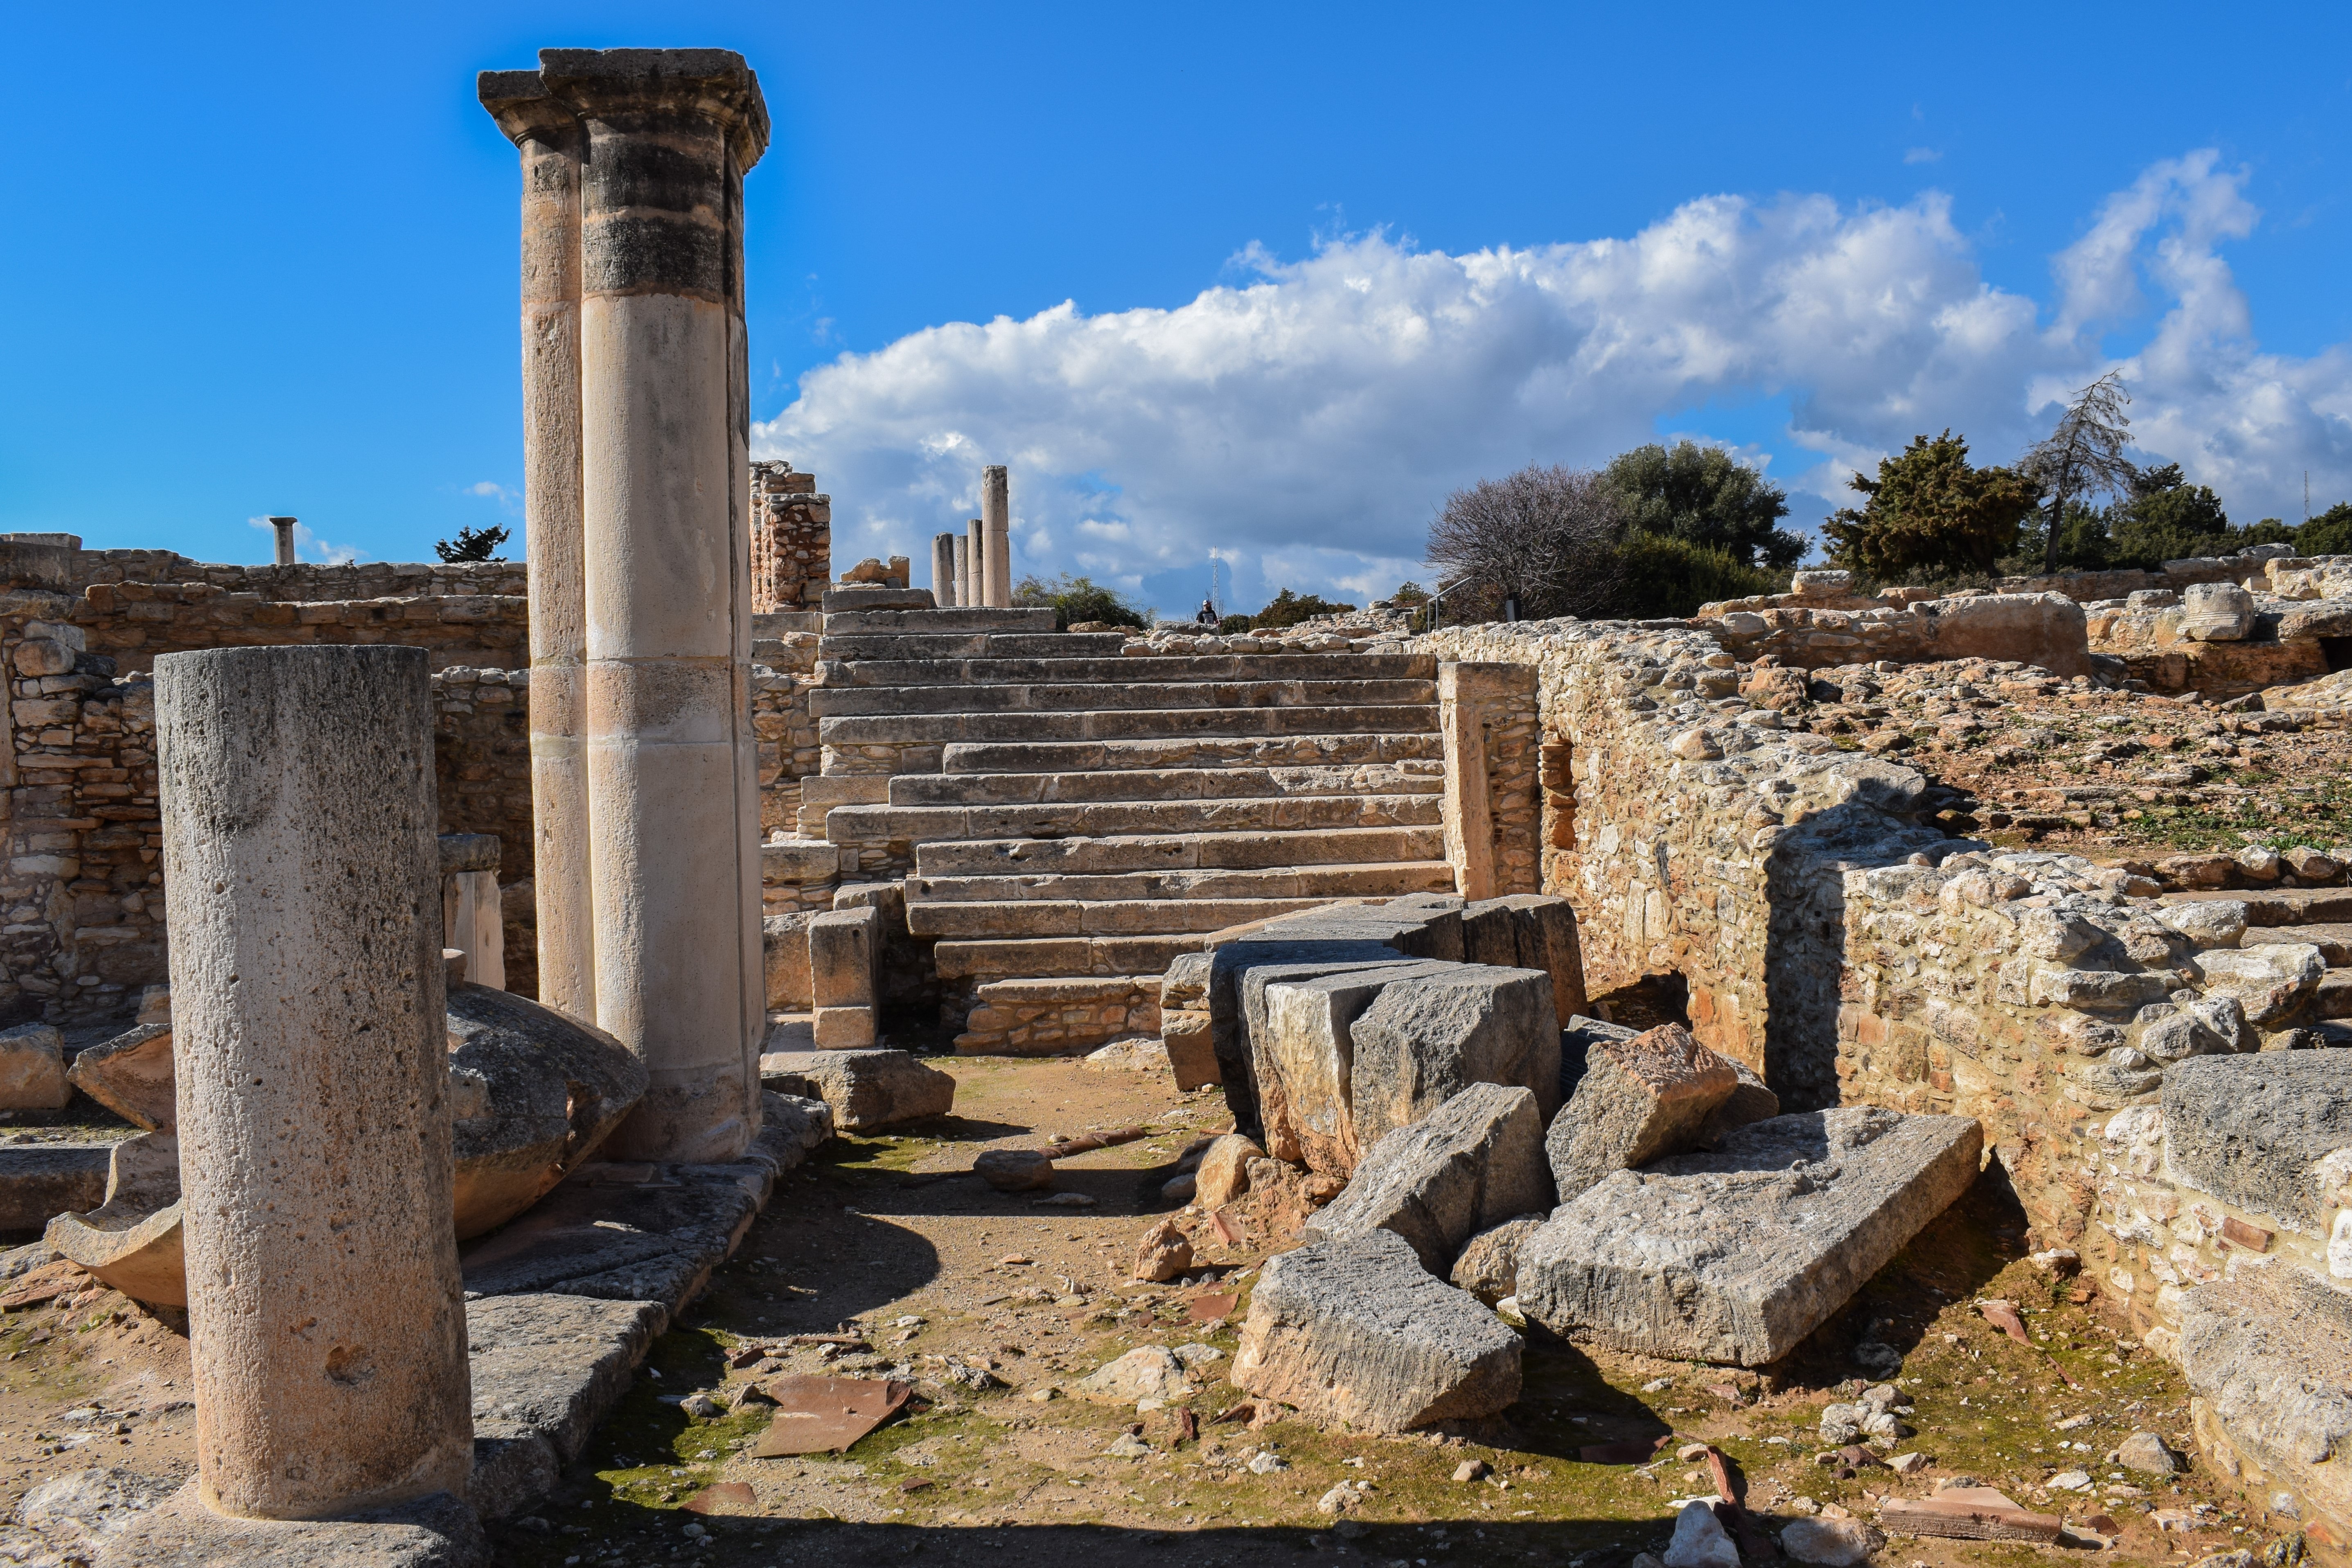
rock, architecture, structure, wall, column, greek, mediterranean, ancient, historic, fortification, temple, ruins, civilization, sanctuary, archeology, history, remains, cyprus, archaeological, archaeological site, excavations, ancient history, apollo hylates, 1st century ad